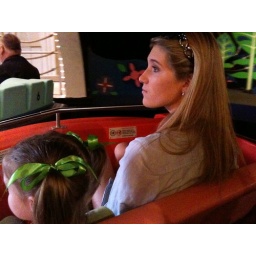
girls in the boat